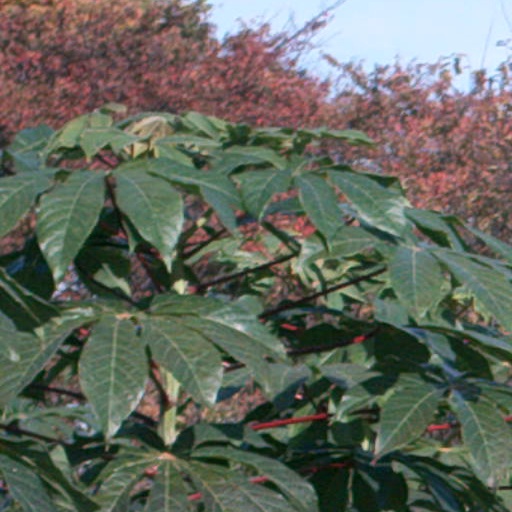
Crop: cassava